Answer in natural language. Considering the relative positions, is black colour chair to the left or right of framed landscape photograph with black wood frame? Choose between the following options: left or right
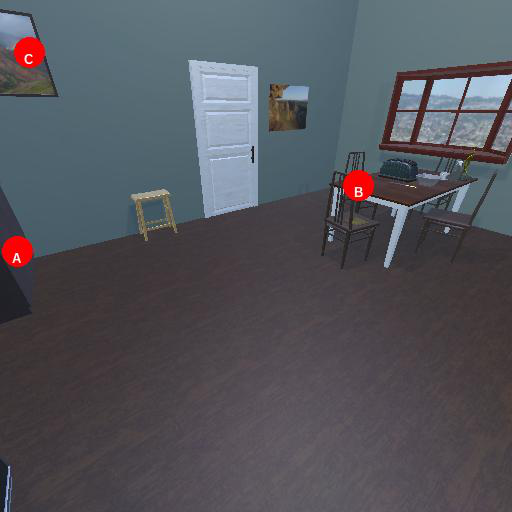
<answer>right</answer>